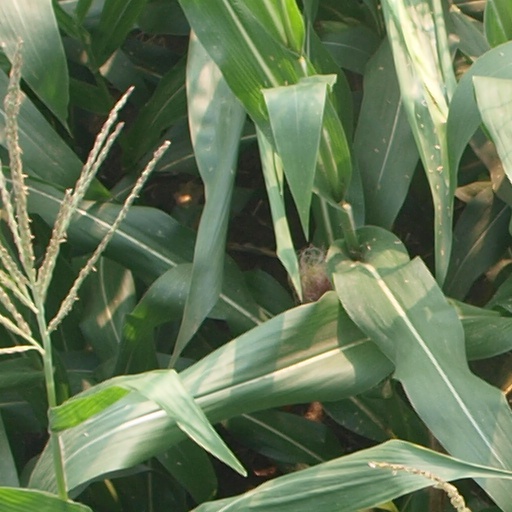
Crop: maize; corn